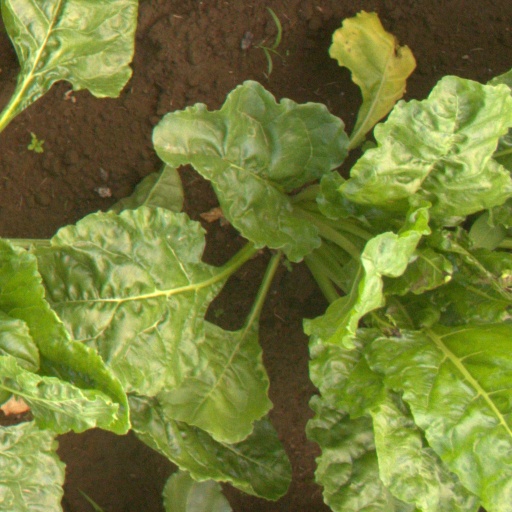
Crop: sugar beet